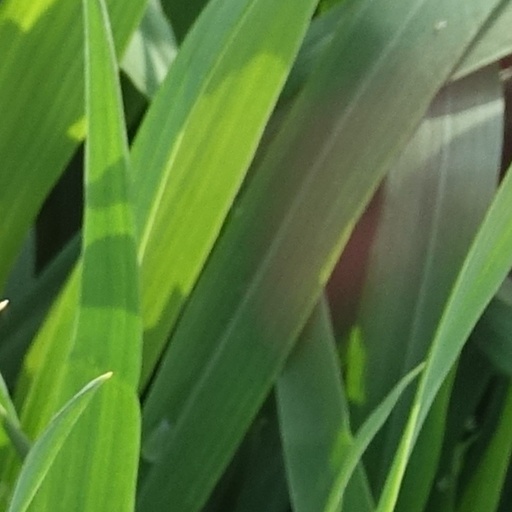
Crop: wheat